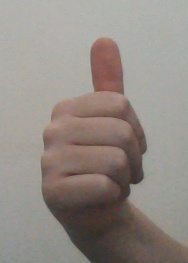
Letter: aleff